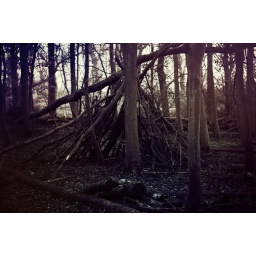
A home in the clouds